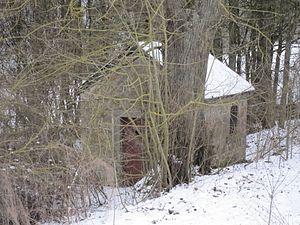
Chapelle dédiée à Saint-Thibaut. Cette petite construction très sobre, datée du XIXe siècle, fut érigée, sous un tilleul, en moellons calcaires équarris et terminée par une abside à trois pans.
On est un village de Famenne en Belgique. Situé à mi-distance entre Marche et Rochefort, et traversé par la Wamme, il fait aujourd'hui partie de la commune de Marche-en-Famenne, située en Région wallonne dans la province de Luxembourg. Avant cette fusion des communes, On était une commune à part entière de la province de Luxembourg.